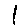
Label: 1